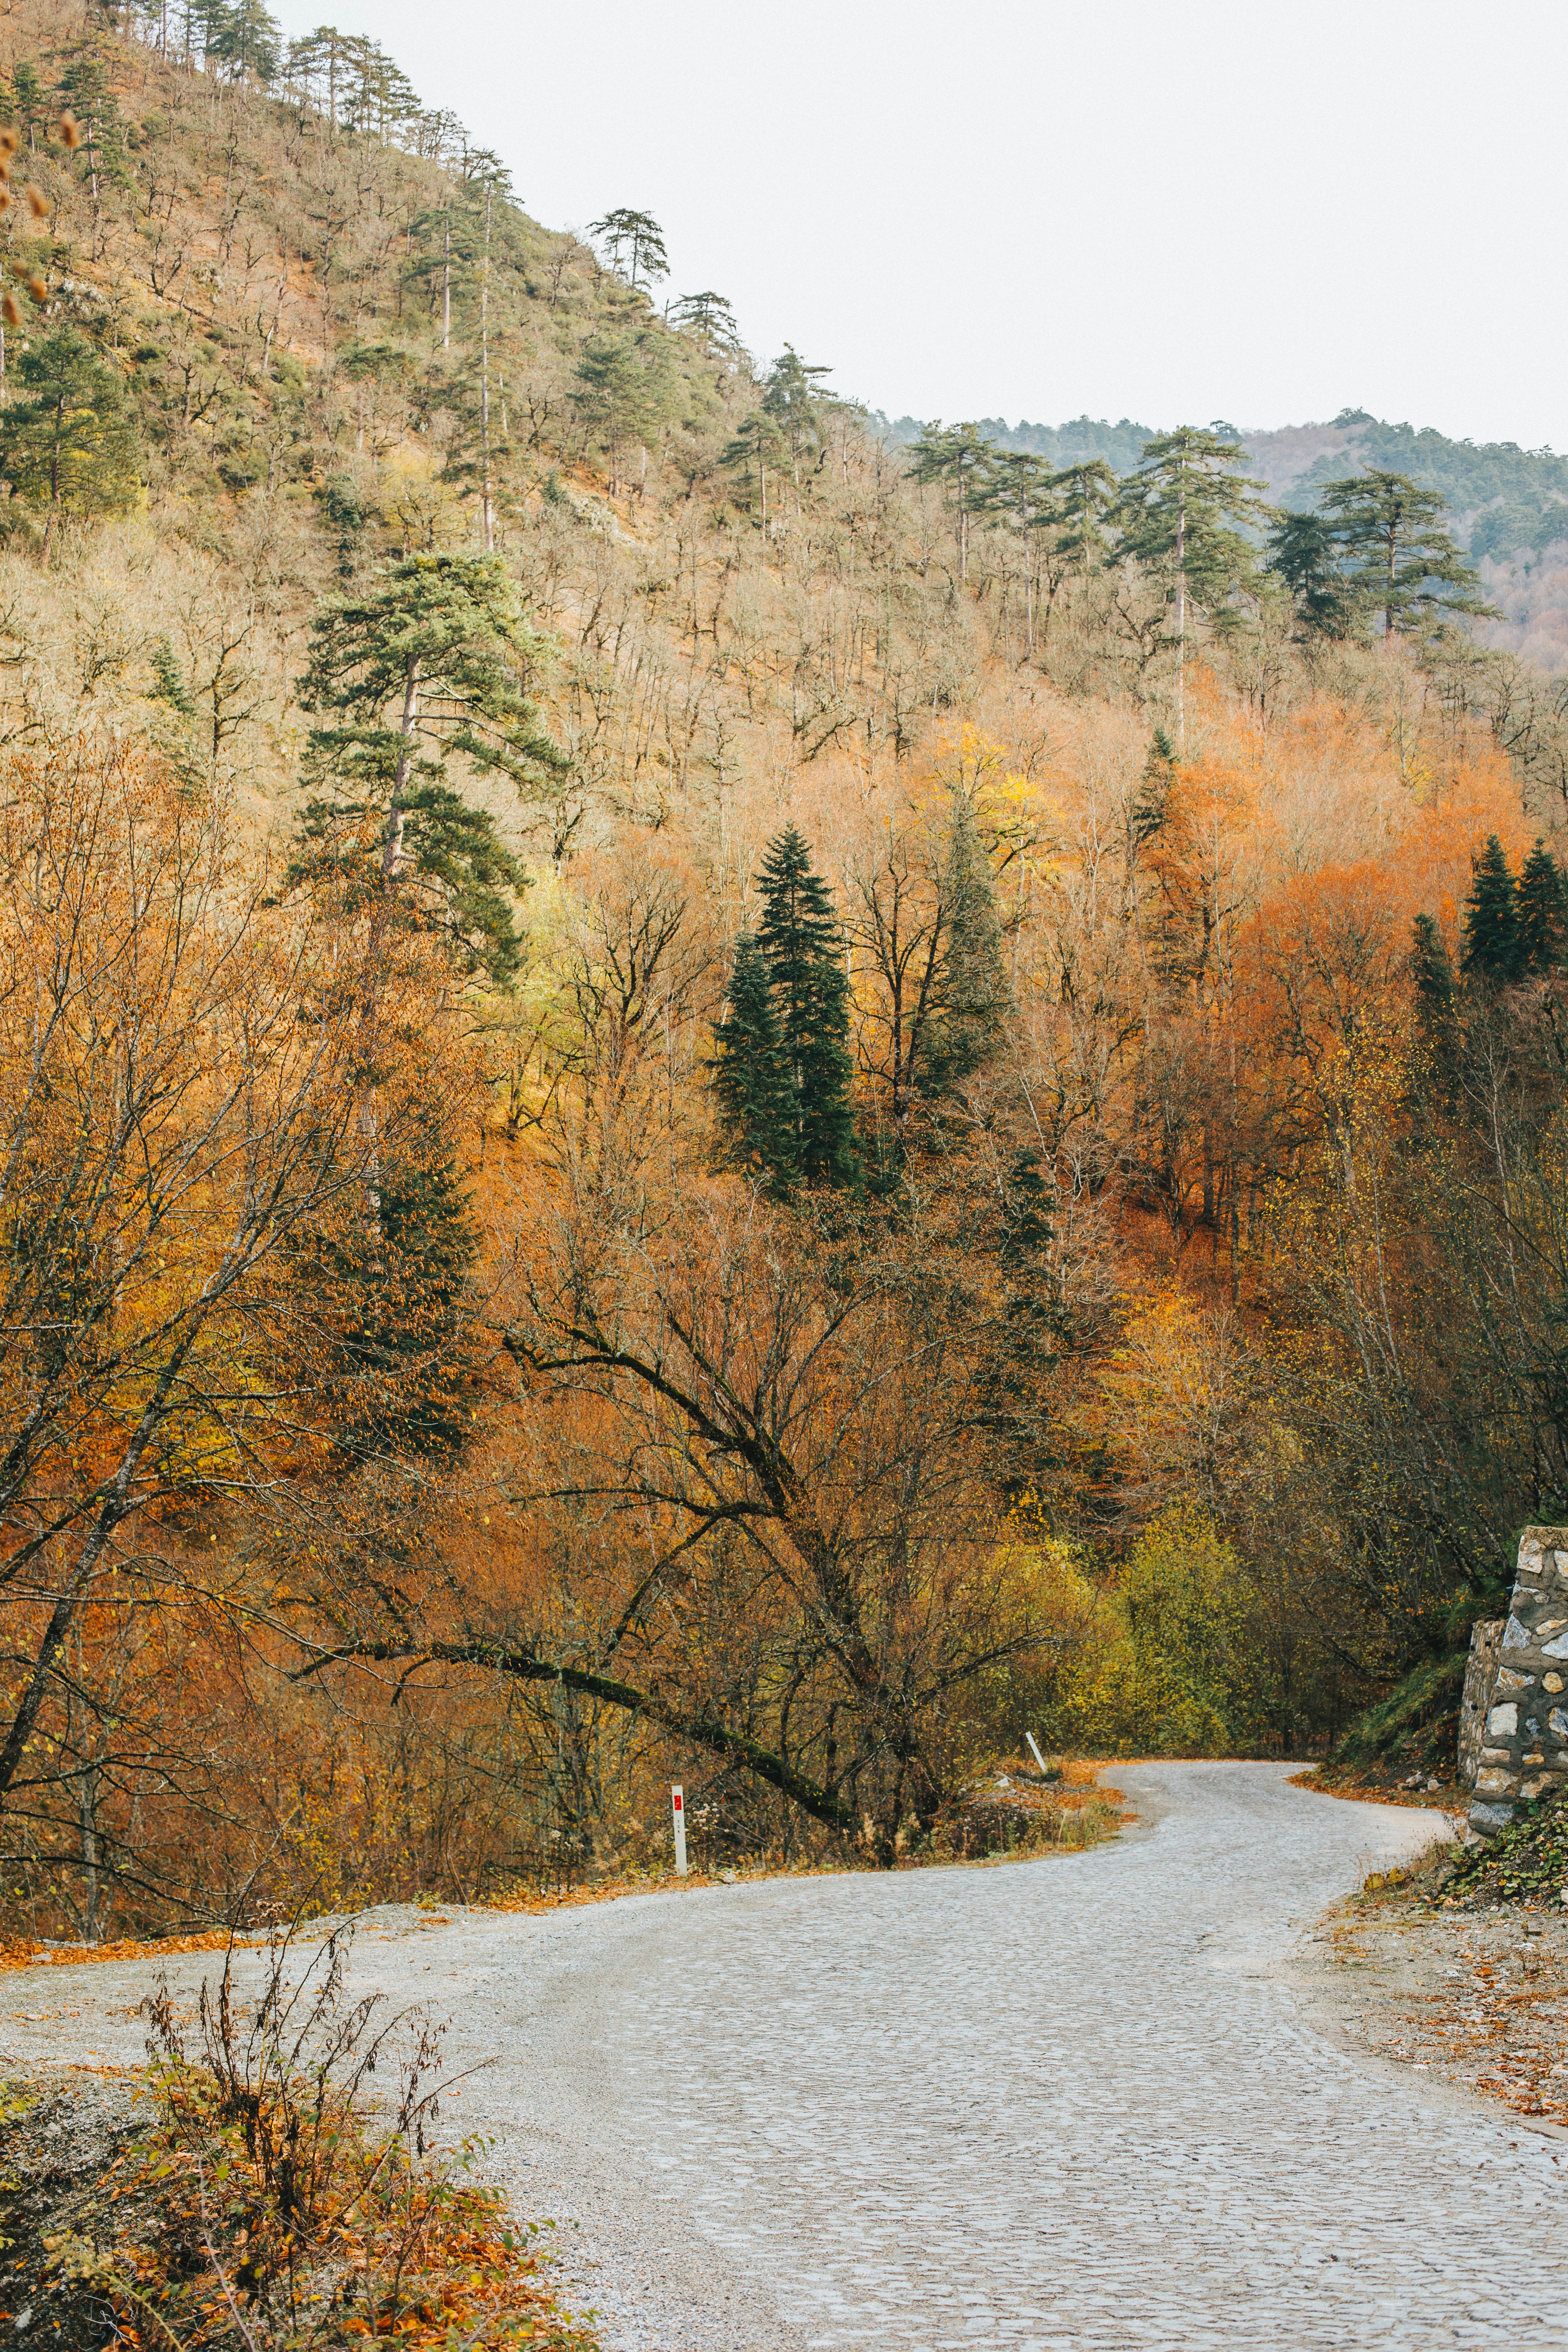
natural, plant, mountain, plant community, sky, leaf, natural landscape, larch, tree, sunlight, highland, grass, road surface, slope, deciduous, asphalt, landscape, geological phenomenon, valley, Tints and shades, mountain range, road, forest, grassland, hill, wood, woodland, freezing, twig, temperate broadleaf and mixed forest, geology, trail, rock, fell, conifer, shrubland, winter, chaparral, ridge, shrub, nature reserve, lake district, dirt road, Northern hardwood forest, path, tropical and subtropical coniferous forests, autumn, pine family, evening, grove, shadow, river, wadi, mountain pass